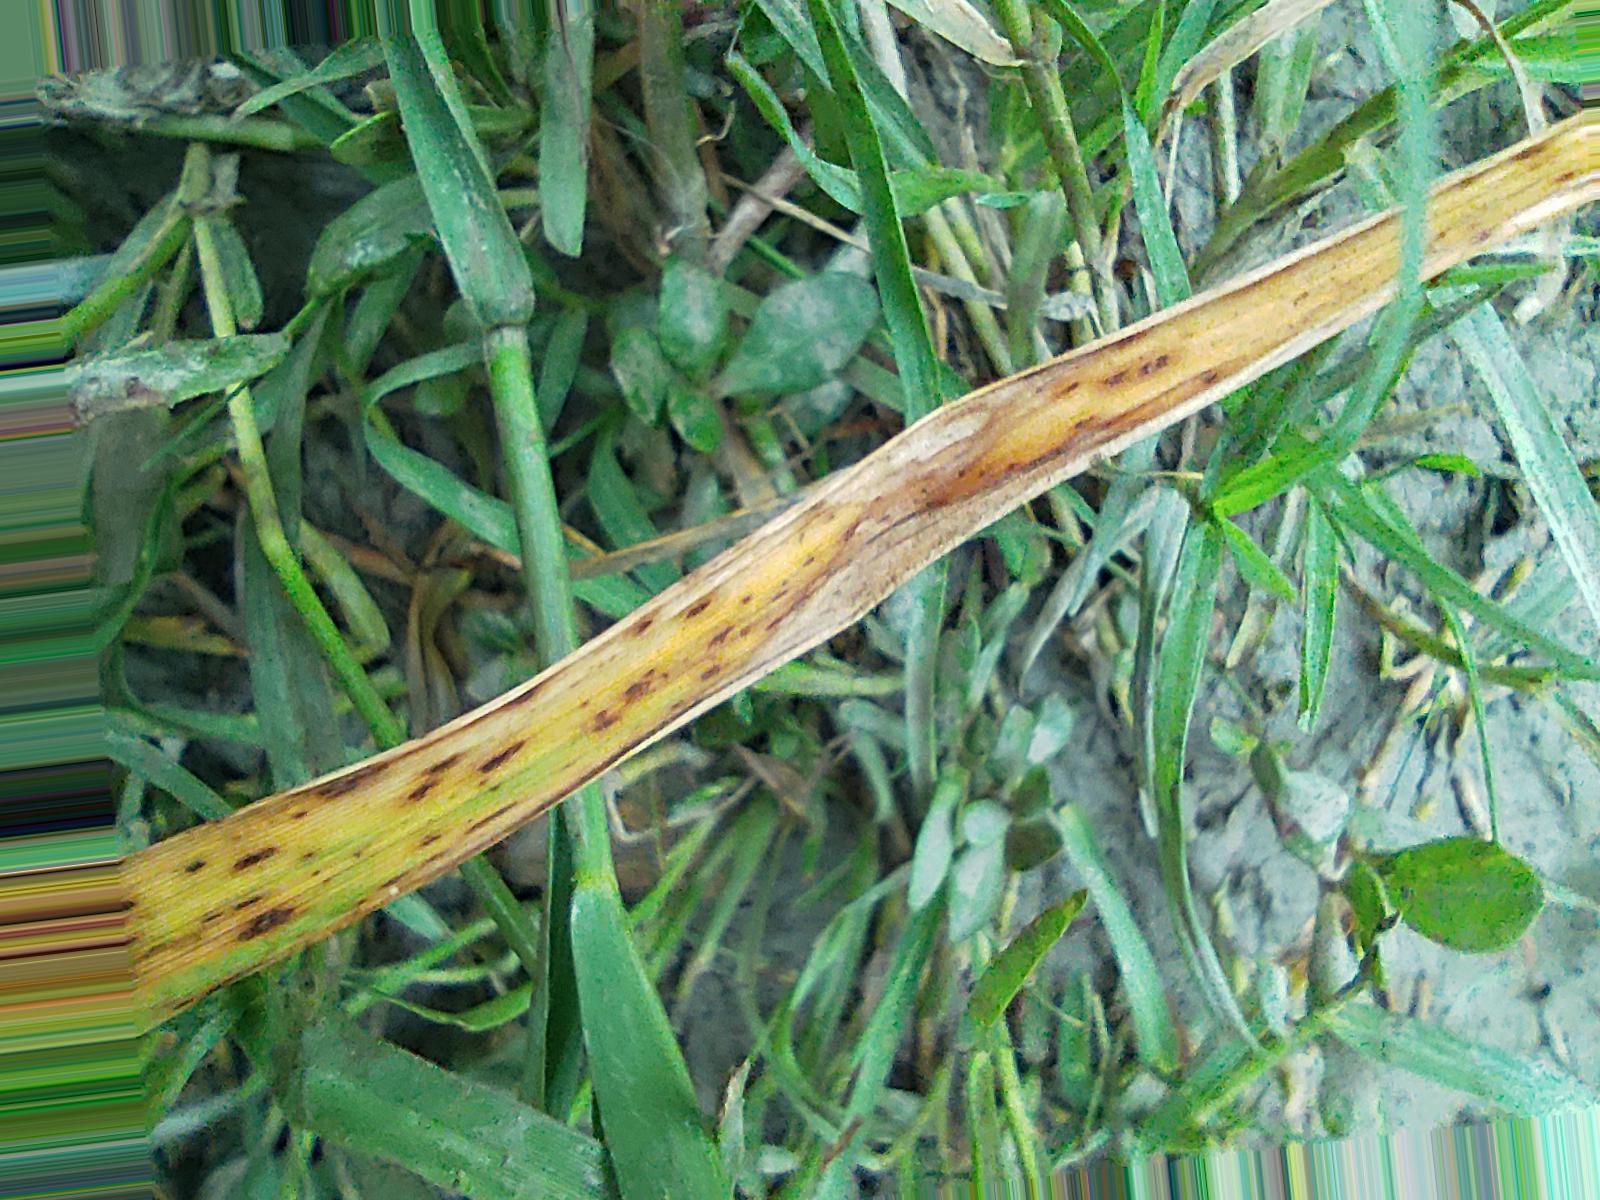
Nhãn: Bệnh Gạch Nâu ( Narrow Brown Spot )